Russian aircraft carrier Admiral Kuznetsov

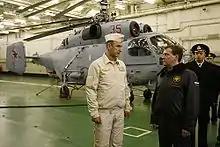
President Dmitry Medvedev inside the hangar bay, October 2008. Behind is the Kamov Ka-27 helicopter.

"Admiral Kuznetsov" remained in port for two years before preparing for another Mediterranean deployment scheduled for the winter of 2000–2001. This deployment was canceled due to the explosion and sinking of the nuclear-powered submarine . "Admiral Kuznetsov" participated in the "Kursk" rescue and salvage operations in late 2000. Plans for further operations were postponed or cancelled. In late 2003 and early 2004, "Admiral Kuznetsov" went to sea for inspection and sea trials. In October 2004, the ship participated in a fleet exercise of the Russian Navy in the Atlantic Ocean. During a September 2005 exercise, a Su-33 accidentally fell from the carrier into the Atlantic Ocean. On 27 September 2006, it was announced that "Admiral Kuznetsov" would return to service in the Northern Fleet by the year's end, following another modernization to correct some technical issues. Admiral Vladimir Masorin, Commander-in-Chief of the Russian Navy, also stated that Su-33 fighters assigned to her would return after undergoing their own maintenance and refits.